François Rozier

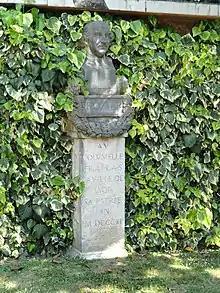
The 'Columelle français'Parc de la Tête d'Or, LyonSculpted by R. BenoistOriginal bust by Joseph Chinard

Jean-Baptiste François Rozier (23 January 1734 in Saint-Nizier parish, Lyon – 28/29 September 1793 in Lyon) was a French botanist and agronomist.